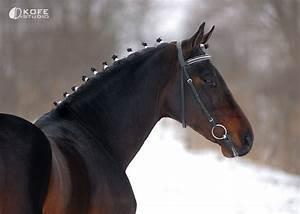
horse